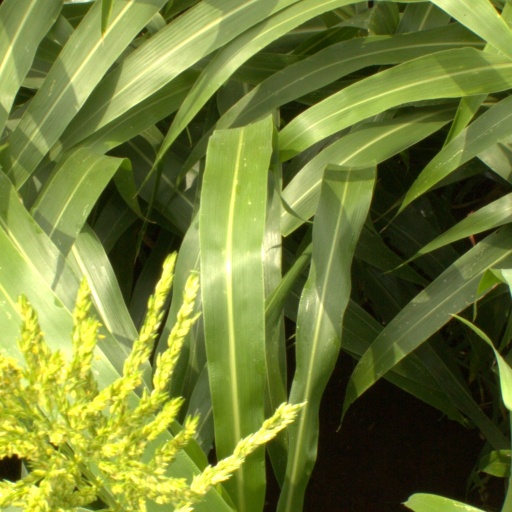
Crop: sorghum